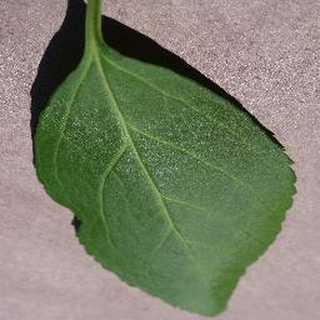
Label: healthy_cherry